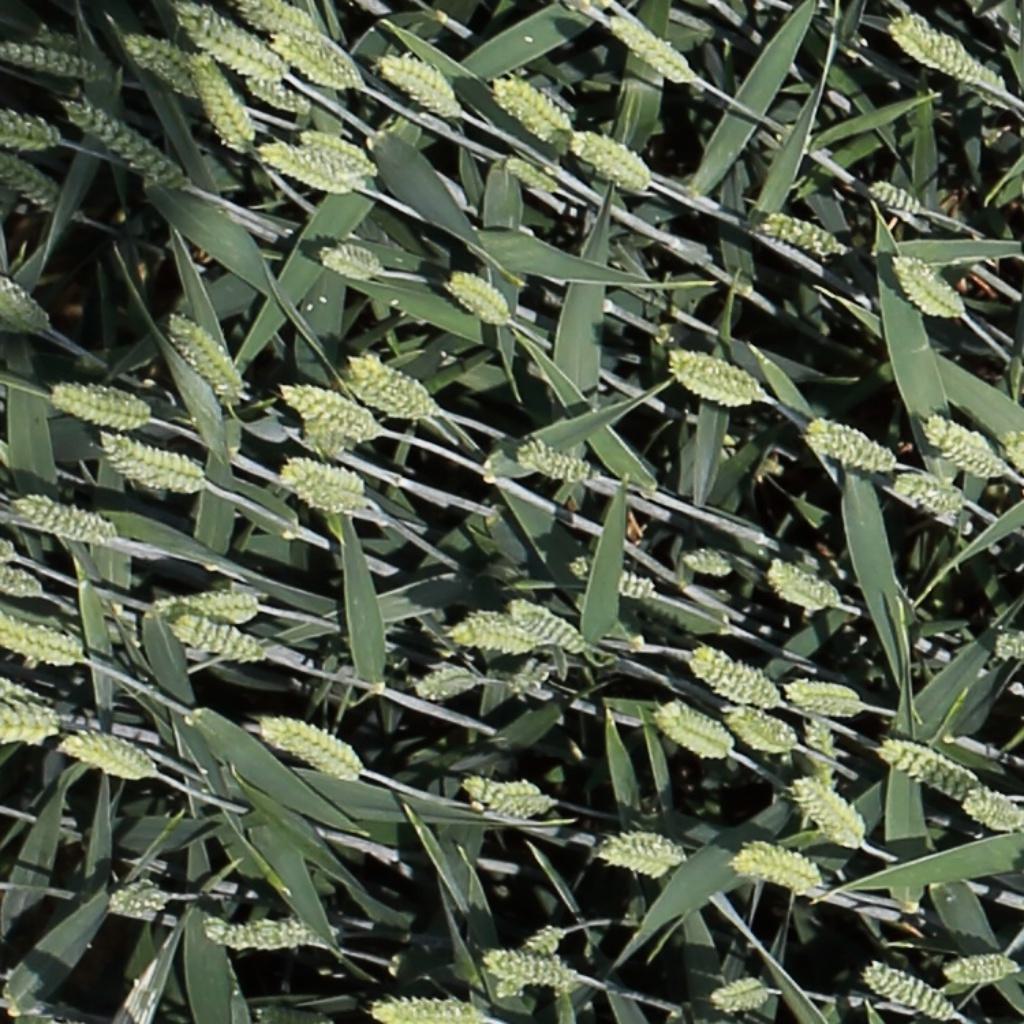
Country: Switzerland
Location: Usask
Wheat development stage: Filling